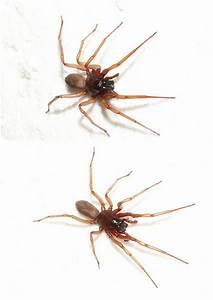
Label: spider